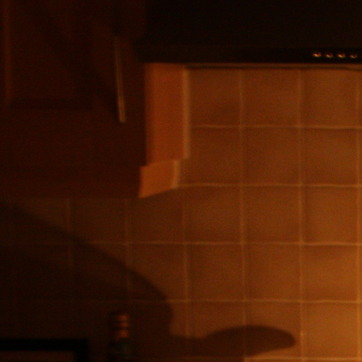
Material: tile